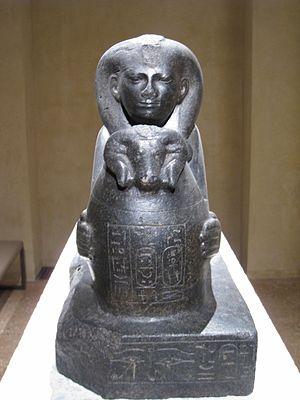
Sphinx de Chépenoupet II, fille de Piânkhy - Musée égyptien de Berlin